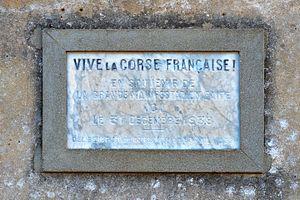
Centuri est une commune française située dans la circonscription départementale de la Haute-Corse et le territoire de la collectivité de Corse. Elle appartient à l'ancienne piève de Luri, dans le Cap Corse.